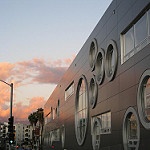
Scene: Outdoor